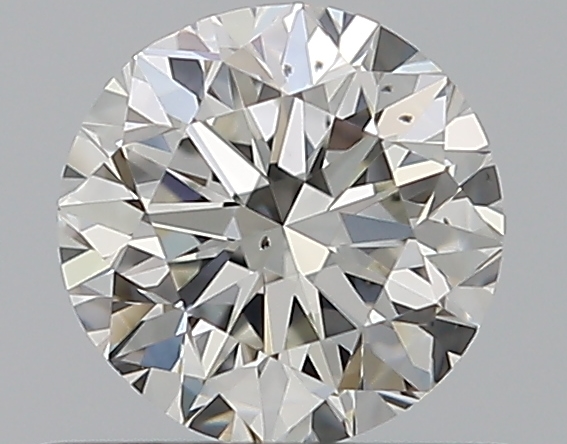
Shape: round
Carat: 0.5
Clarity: VS2
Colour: H
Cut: VG
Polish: EX
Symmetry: VG
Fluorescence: M
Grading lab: GIA
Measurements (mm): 4.94 x 4.99 x 3.2